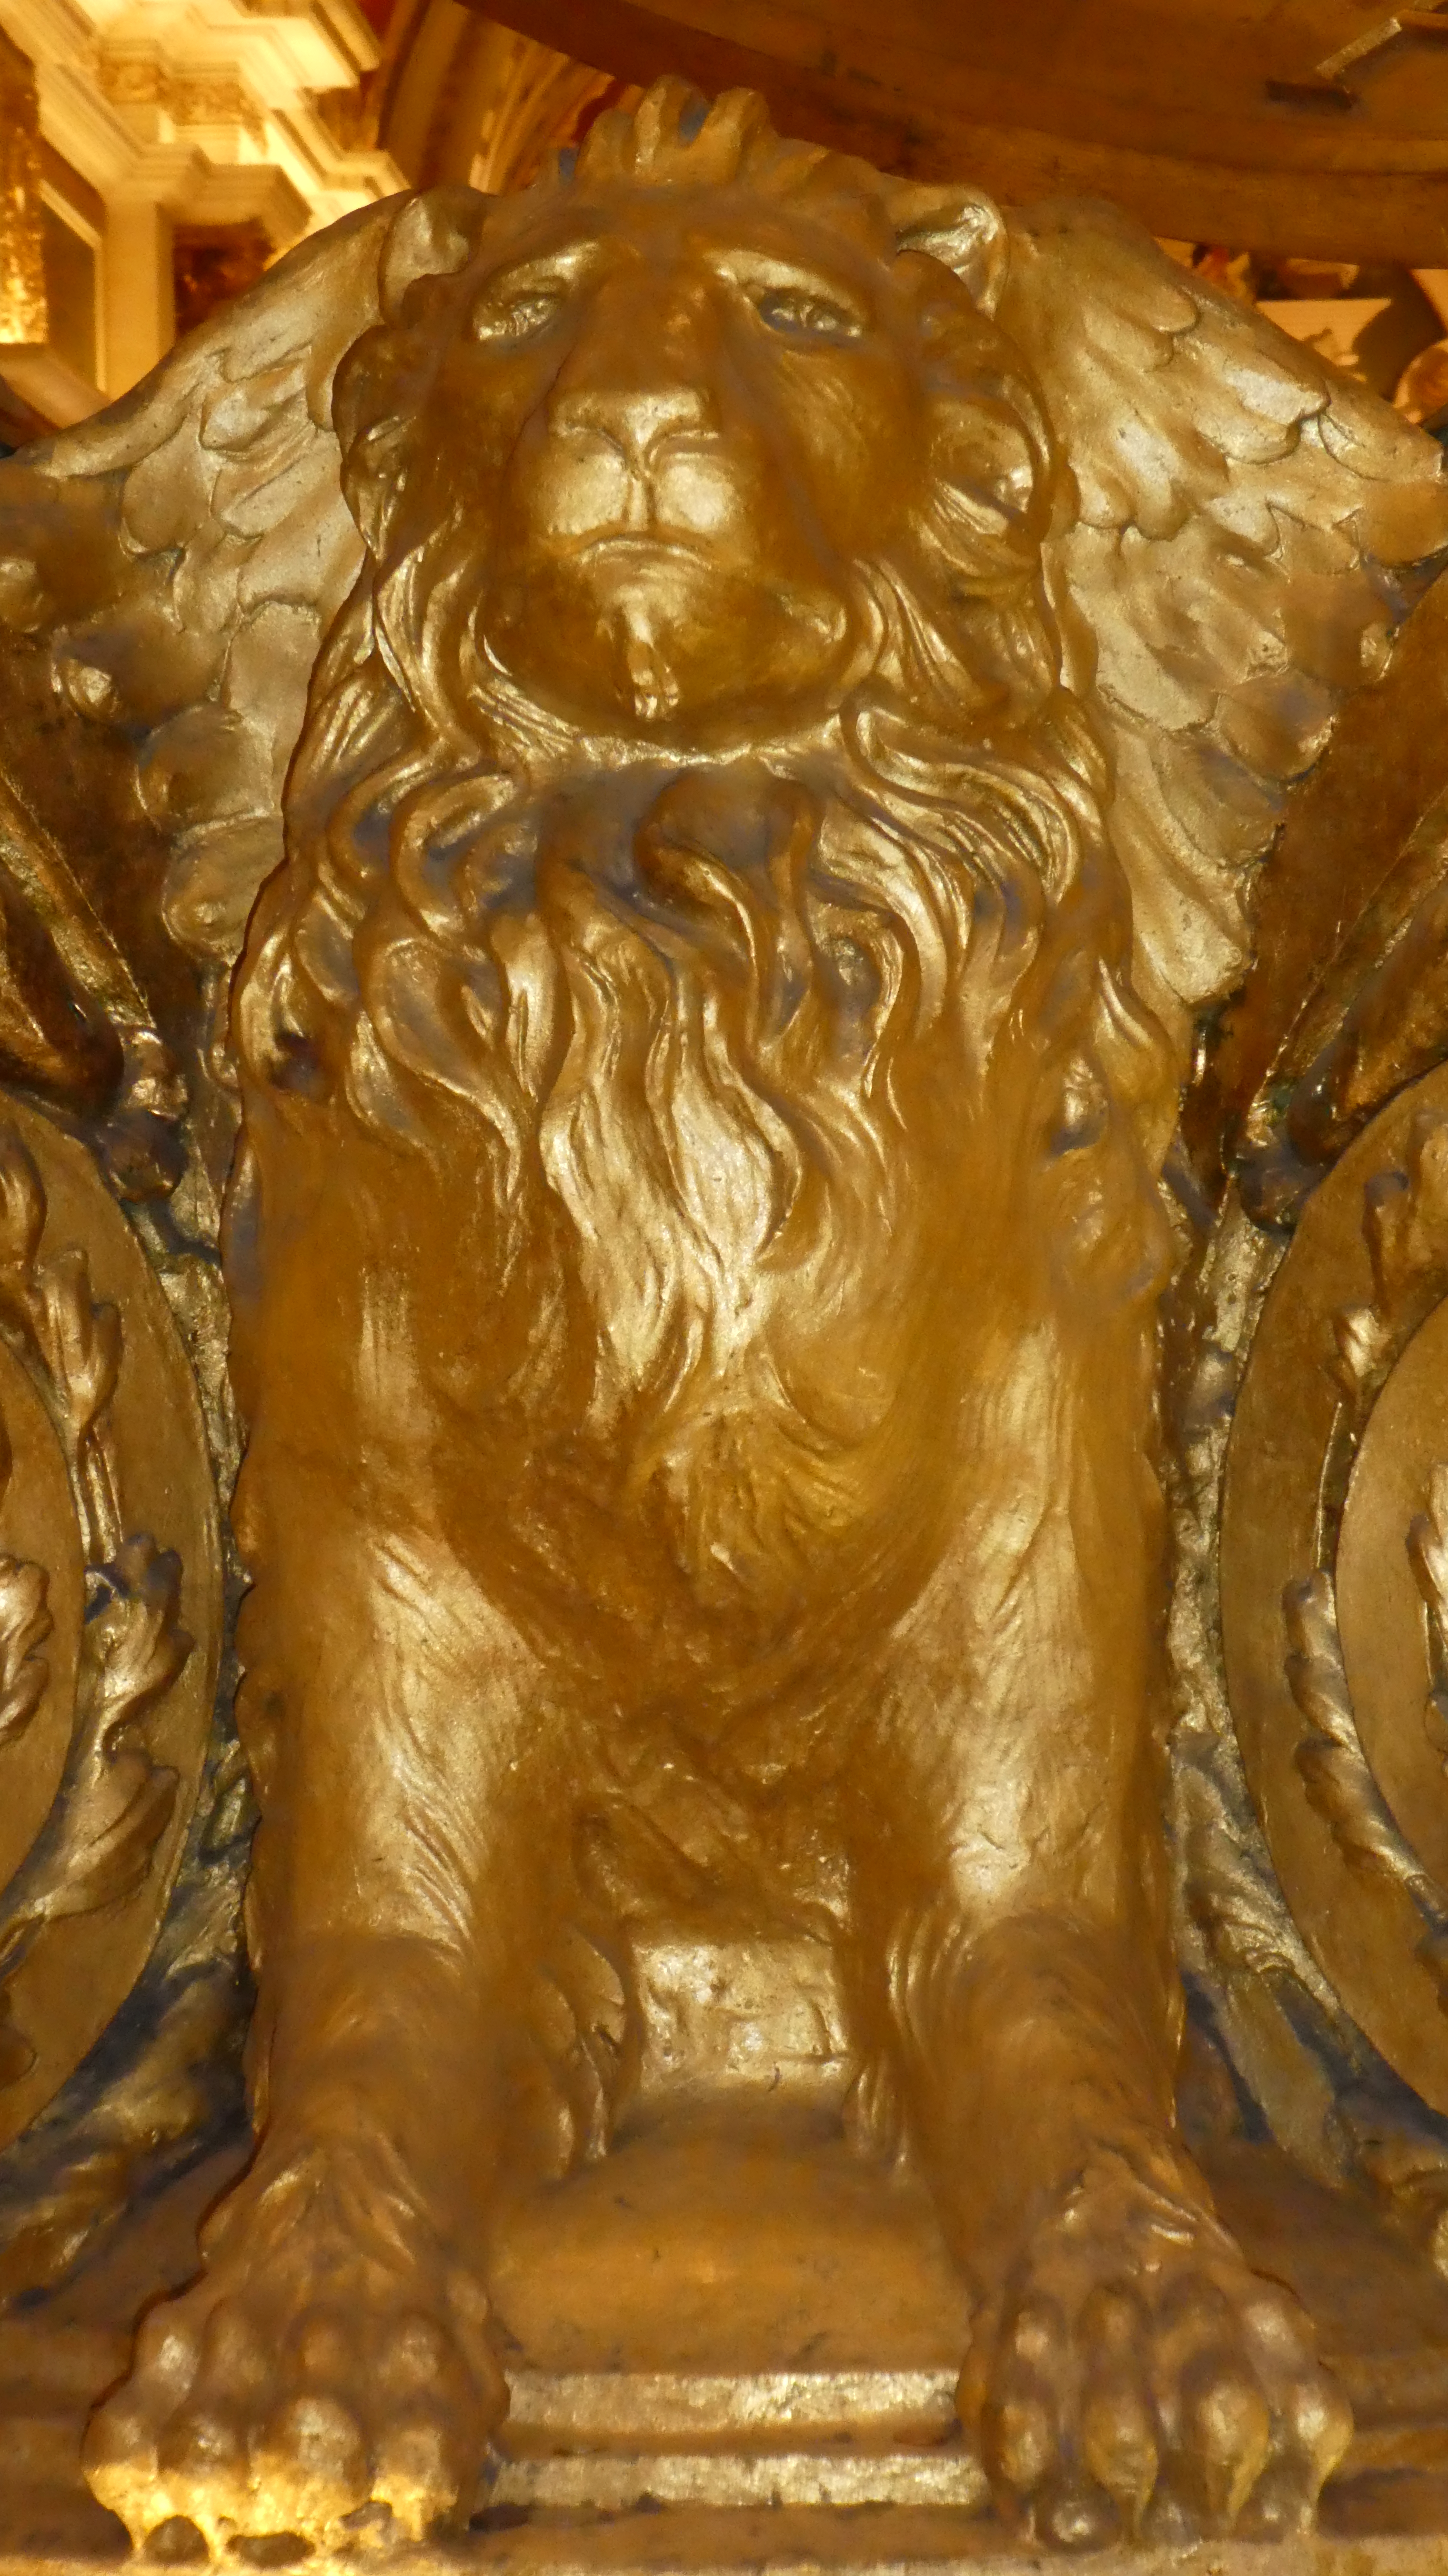
las vegas, metal, bronze, gold, art, sporting group, canidae, mythology, bronze sculpture, relief, carnivore